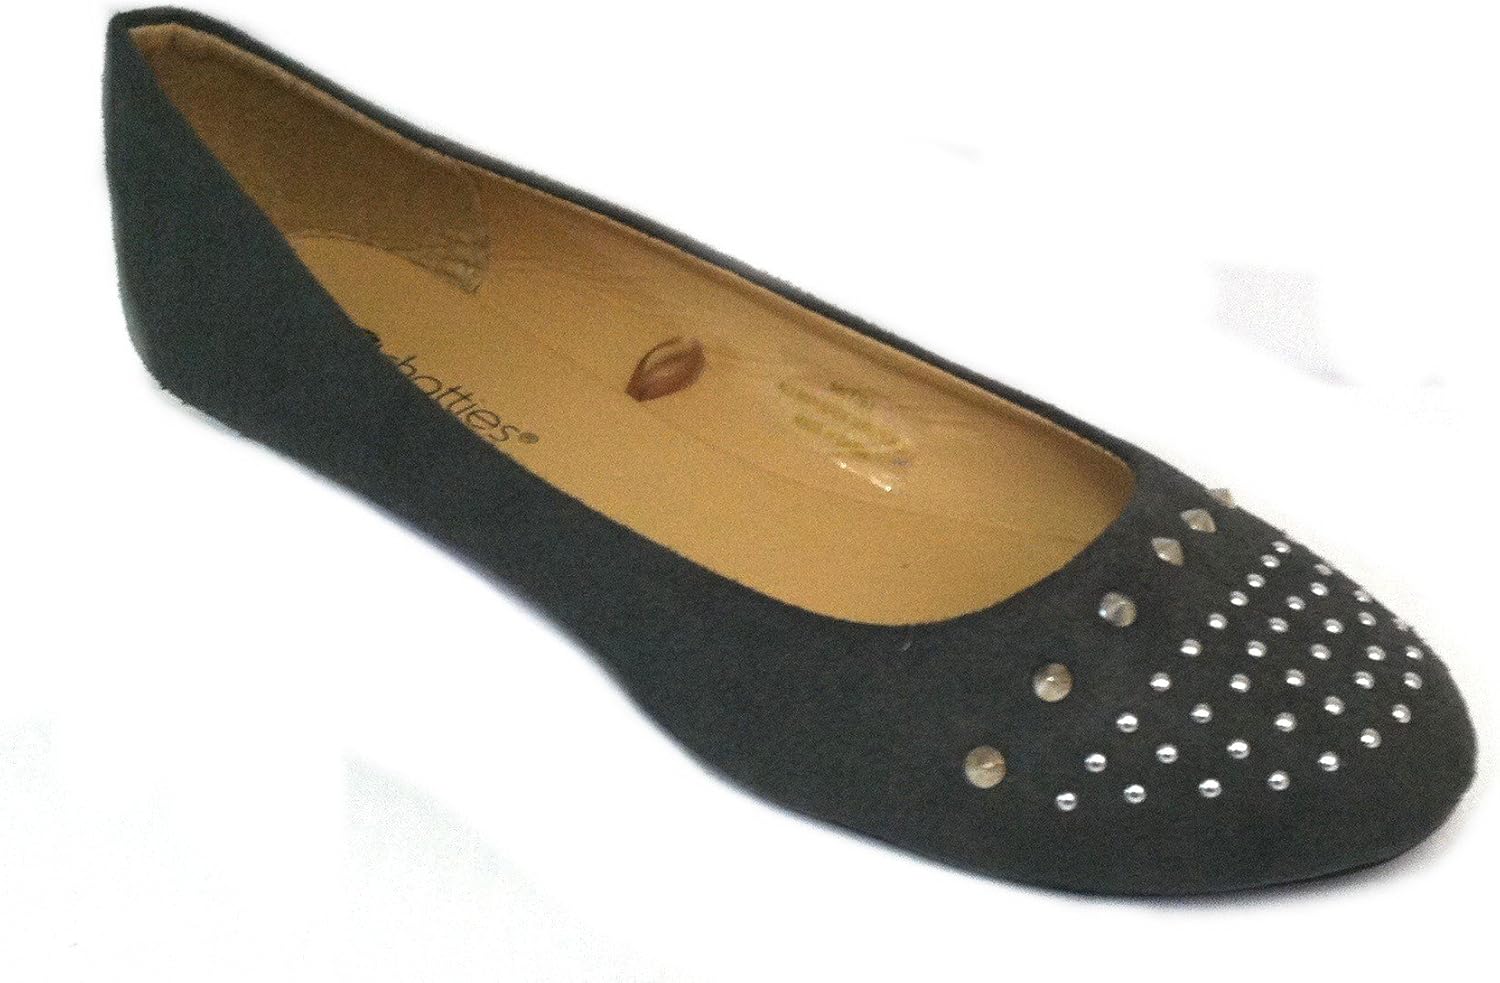
Shoes 18 Womens Microsuede Ballet Flats Shoes W/Spiked & pin Sized Studs
Category: AMAZON FASHION
Shoes 18 Womens Microsuede Ballet Flats W/Spiked & pin sizes
Features: Easy Slip On Style | Superior Comfort | Very Stylish